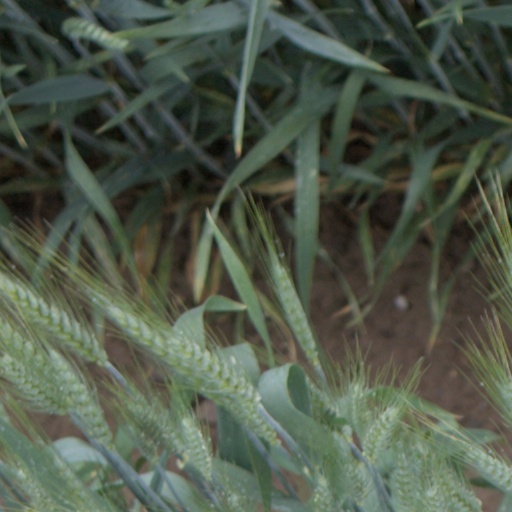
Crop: wheat